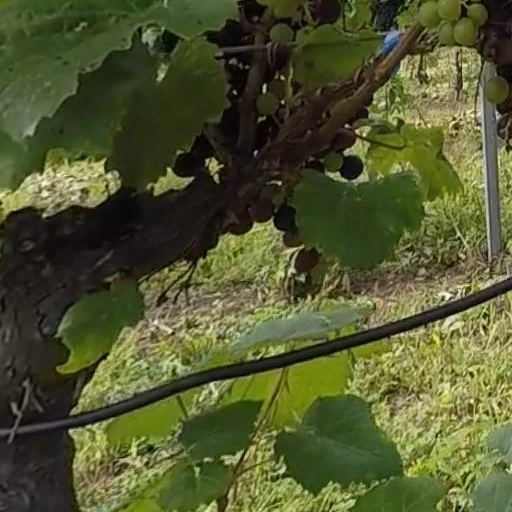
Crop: grape